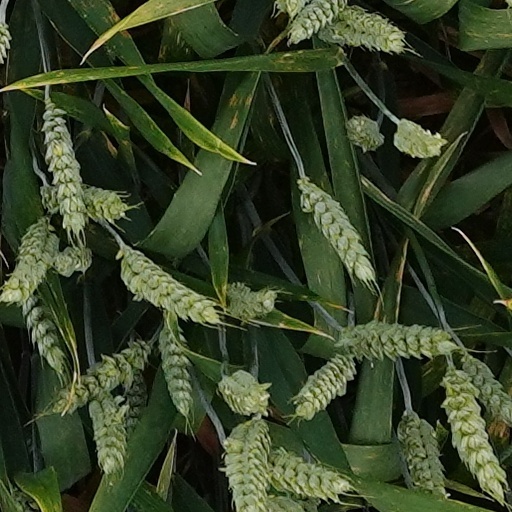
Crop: wheat